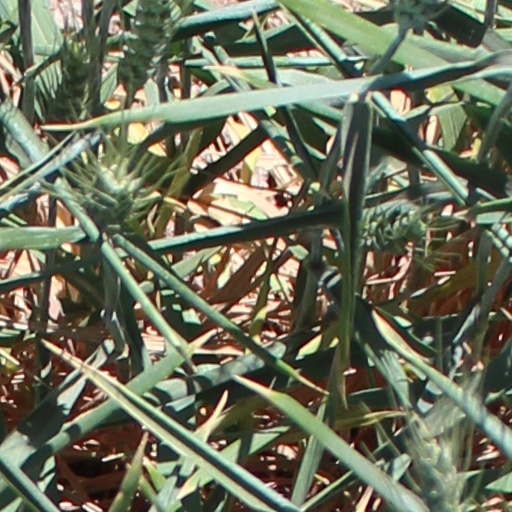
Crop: wheat